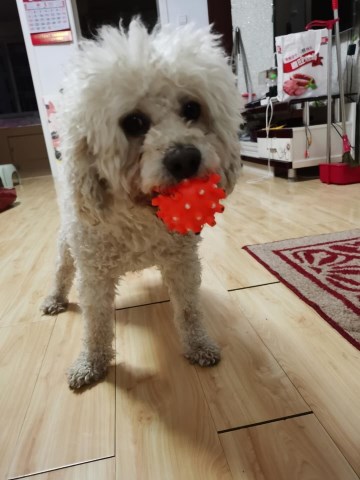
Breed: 3083-n000117-Bichon_Frise